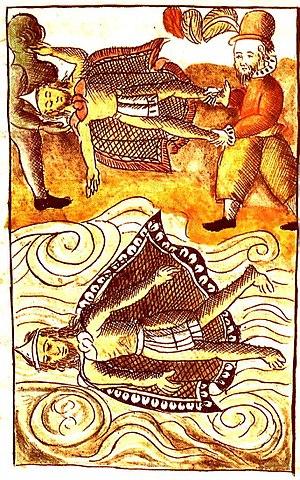
Les Aztèques, ou Mexicas, étaient un peuple amérindien du groupe nahua, c'est-à-dire de langue nahuatl.
La chute de l'Empire aztèque s’est produite entre 1519 et 1521 lors du conflit qui a opposé l'Empire aztèque aux troupes armées d'Hernán Cortés.
La Conquête de l'Amérique : La Question de l'autre est un livre de Tzvetan Todorov publié en 1982. L'ouvrage se propose d'analyser la rencontre du « Je » avec l'« Autre » à travers l'étude de la découverte de l'Amérique par Christophe Colomb et de sa conquête par les Conquistadors espagnols. Moraliste plutôt qu'historien, Todorov cherche à comprendre comment il convient de se comporter à l'égard d'autrui. À travers l'évocation de la Conquista, l'auteur en arrive à la conclusion que la connaissance de soi passe par la découverte de l'autre et que la différence que révèle l'altérité doit être vécue dans l'égalité.
Itzquauhtzin était un roi de la cité-état nahua de Tlatelolco. Il est mentionné dans le codex Chimalpahin